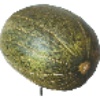
Label: melon_piel_de_sapo